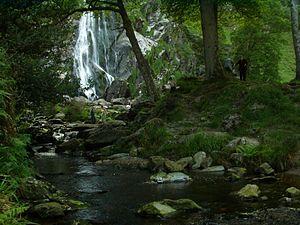
Le Dargle est un fleuve coulant entièrement dans le comté de Wicklow en Irlande.